Peire Rogier

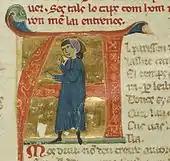
Peire as a young man "Peire Rotgiers si fo d'Alvernhe, Canorgues de Clarmon. . ." "Peire Rogier was from Auvergne, a canon of Clermont. . ."

Peire Rogier (born c. 1145) was a twelfth-century Auvergnat troubadour (fl. 1160 – 1180) and cathedral canon from Clermont. He left his cathedral to become a travelling minstrel before settling down for a time in Narbonne at the court of Viscountess Ermengard. His life and career are known because his late thirteenth-century "vida" survives, as well as some of his works. The reliability of his "vida", upon which all the details of his goings and comings are known, however, is not complete. According to it, he left the religious life to become a jongleur.